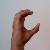
The image shows a hand gesture representing the letter 'C' in Indian Sign Language.